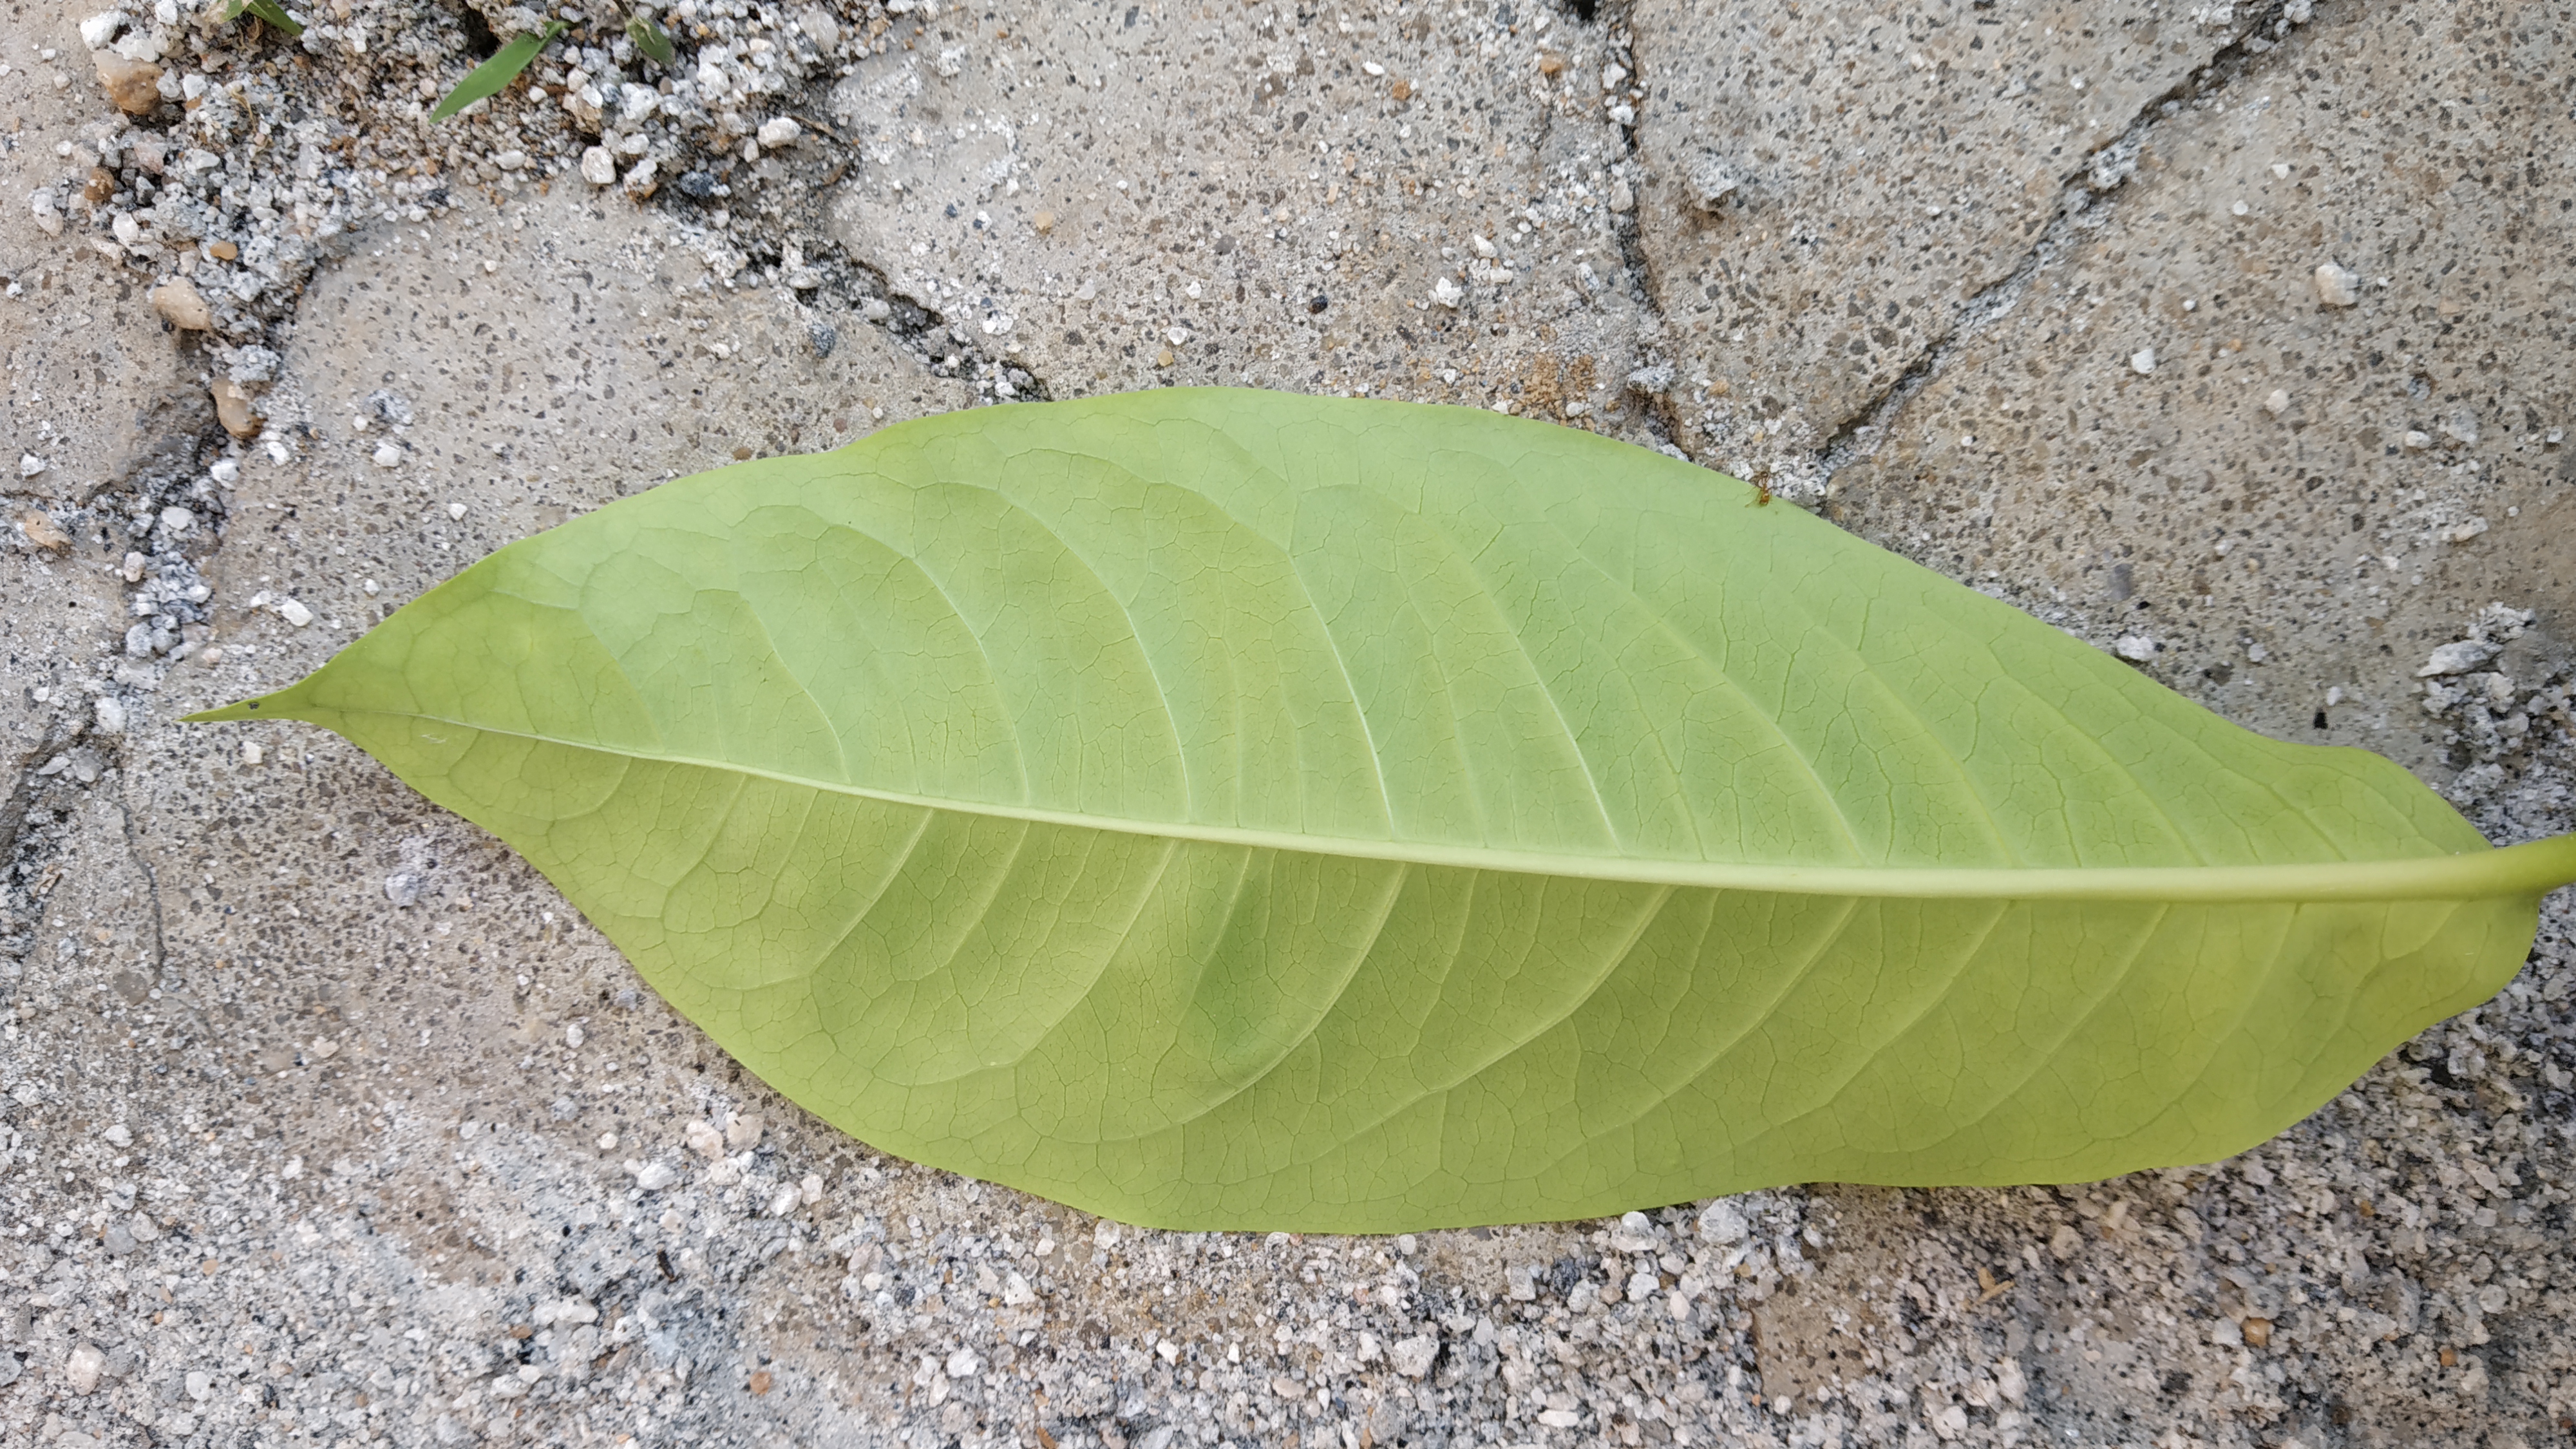
Plant: kepala